Nikita Iosifov

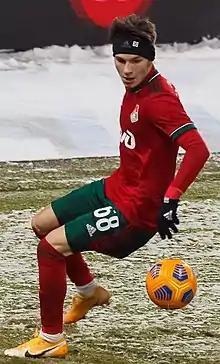
Iosifov with Lokomotiv in 2021

Nikita Igorevich Iosifov (born 11 April 2001) is a Russian professional footballer who plays as a left winger for Slovenian club Celje.